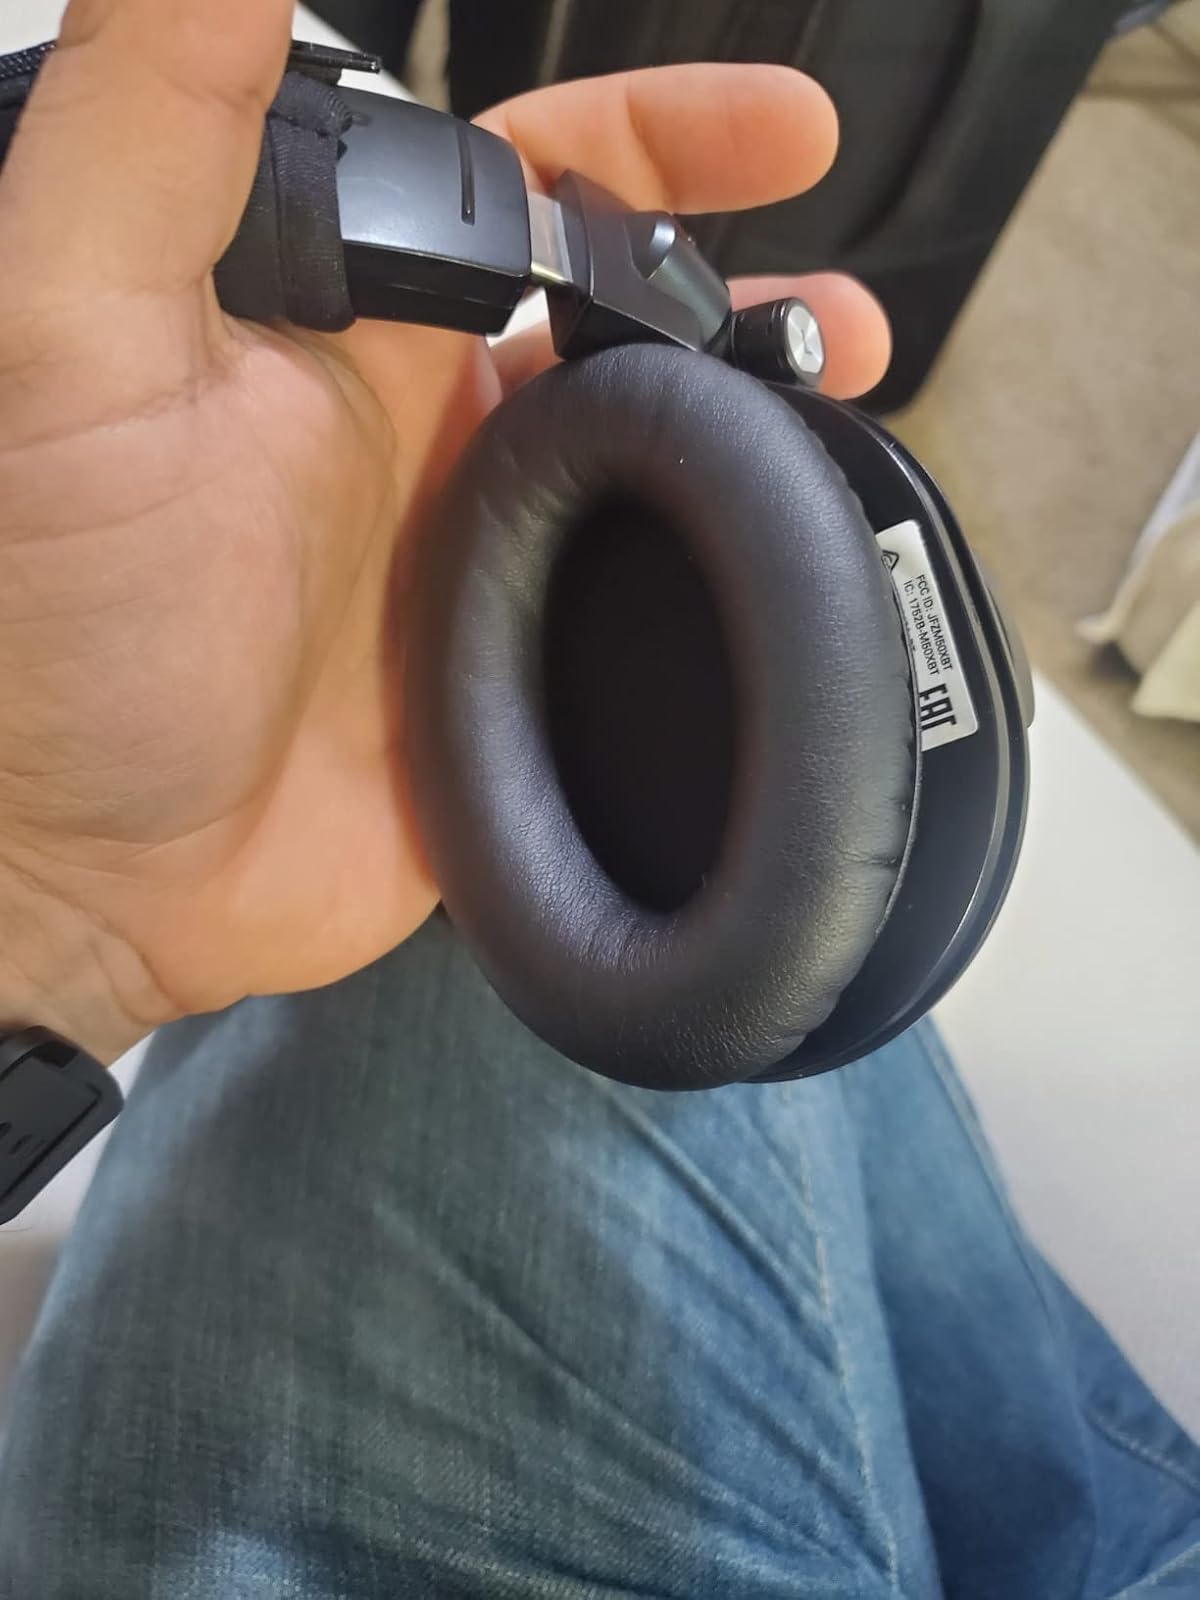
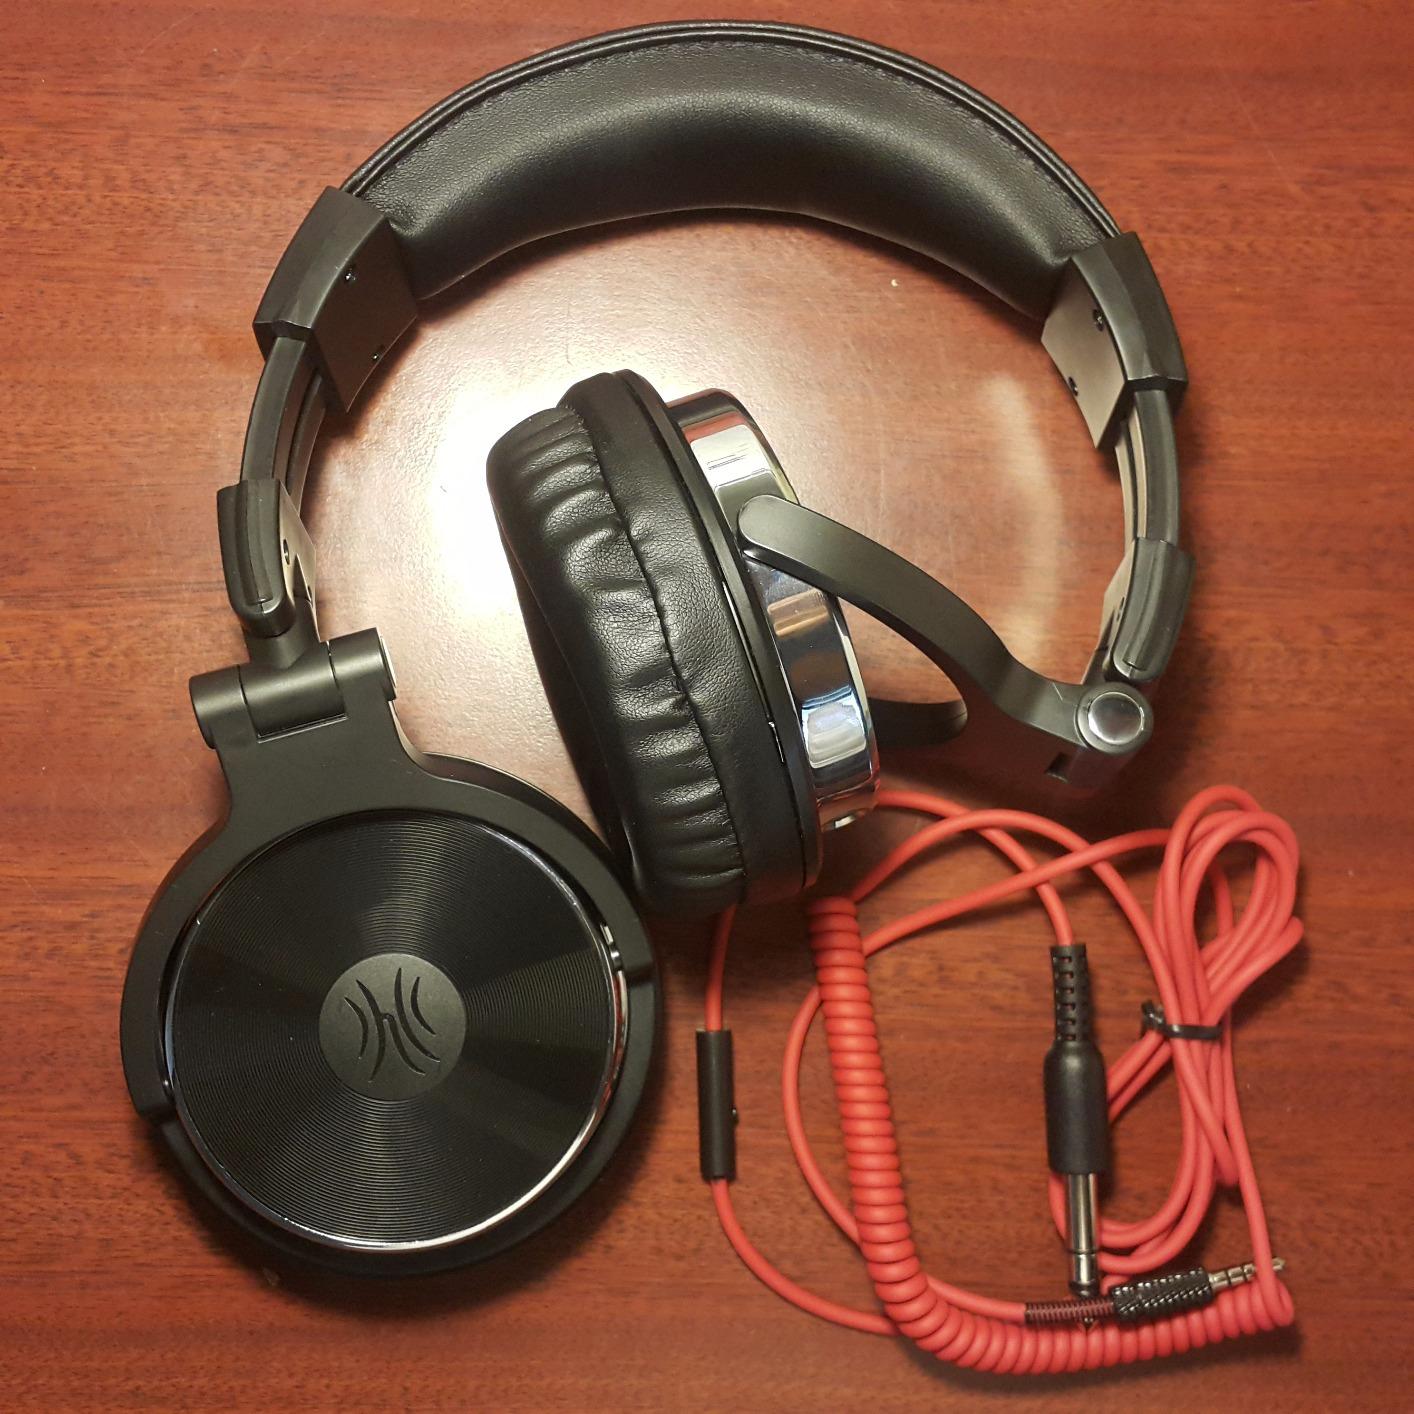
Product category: headphones
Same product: no